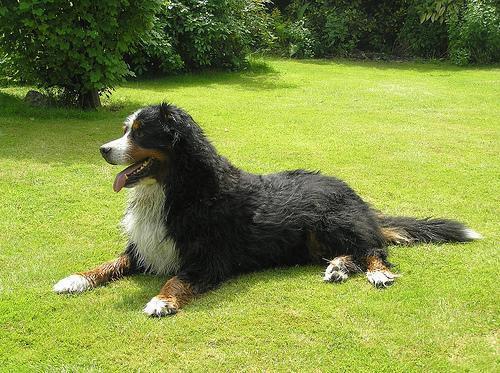
Bernese_mountain_dog